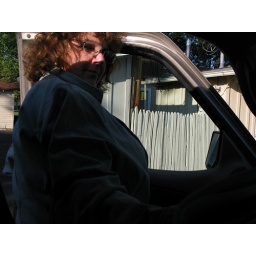
Ambushed mom as she climbed back in the truck from checking us in at the front desk of the Skylark Shores Resort.